Red River Floodway

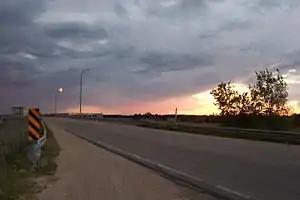
Bridge over the control gates

The Floodway protection system includes more than just the channel to the east of the city, but also the dikes along the river through Winnipeg and the West Dike extending to the southwest from the floodway inlet. Primarily as a result of the Floodway, the city suffered little flood damage. After the 1997 flood, a 2004 re-assessment of the floodway and its channel capacity indicated that could be passed through the floodway during a major flood, but this is considered above the design capacity as it would submerge bridges, and the decision was made to further expand the floodway.